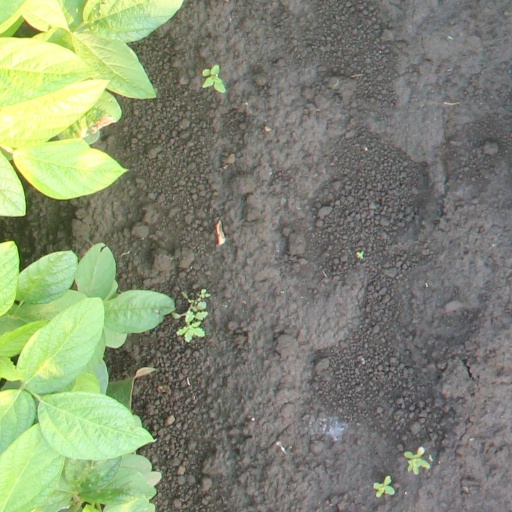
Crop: soybean